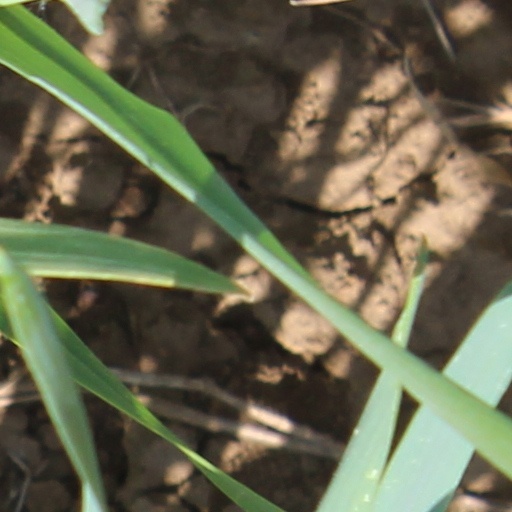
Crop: wheat